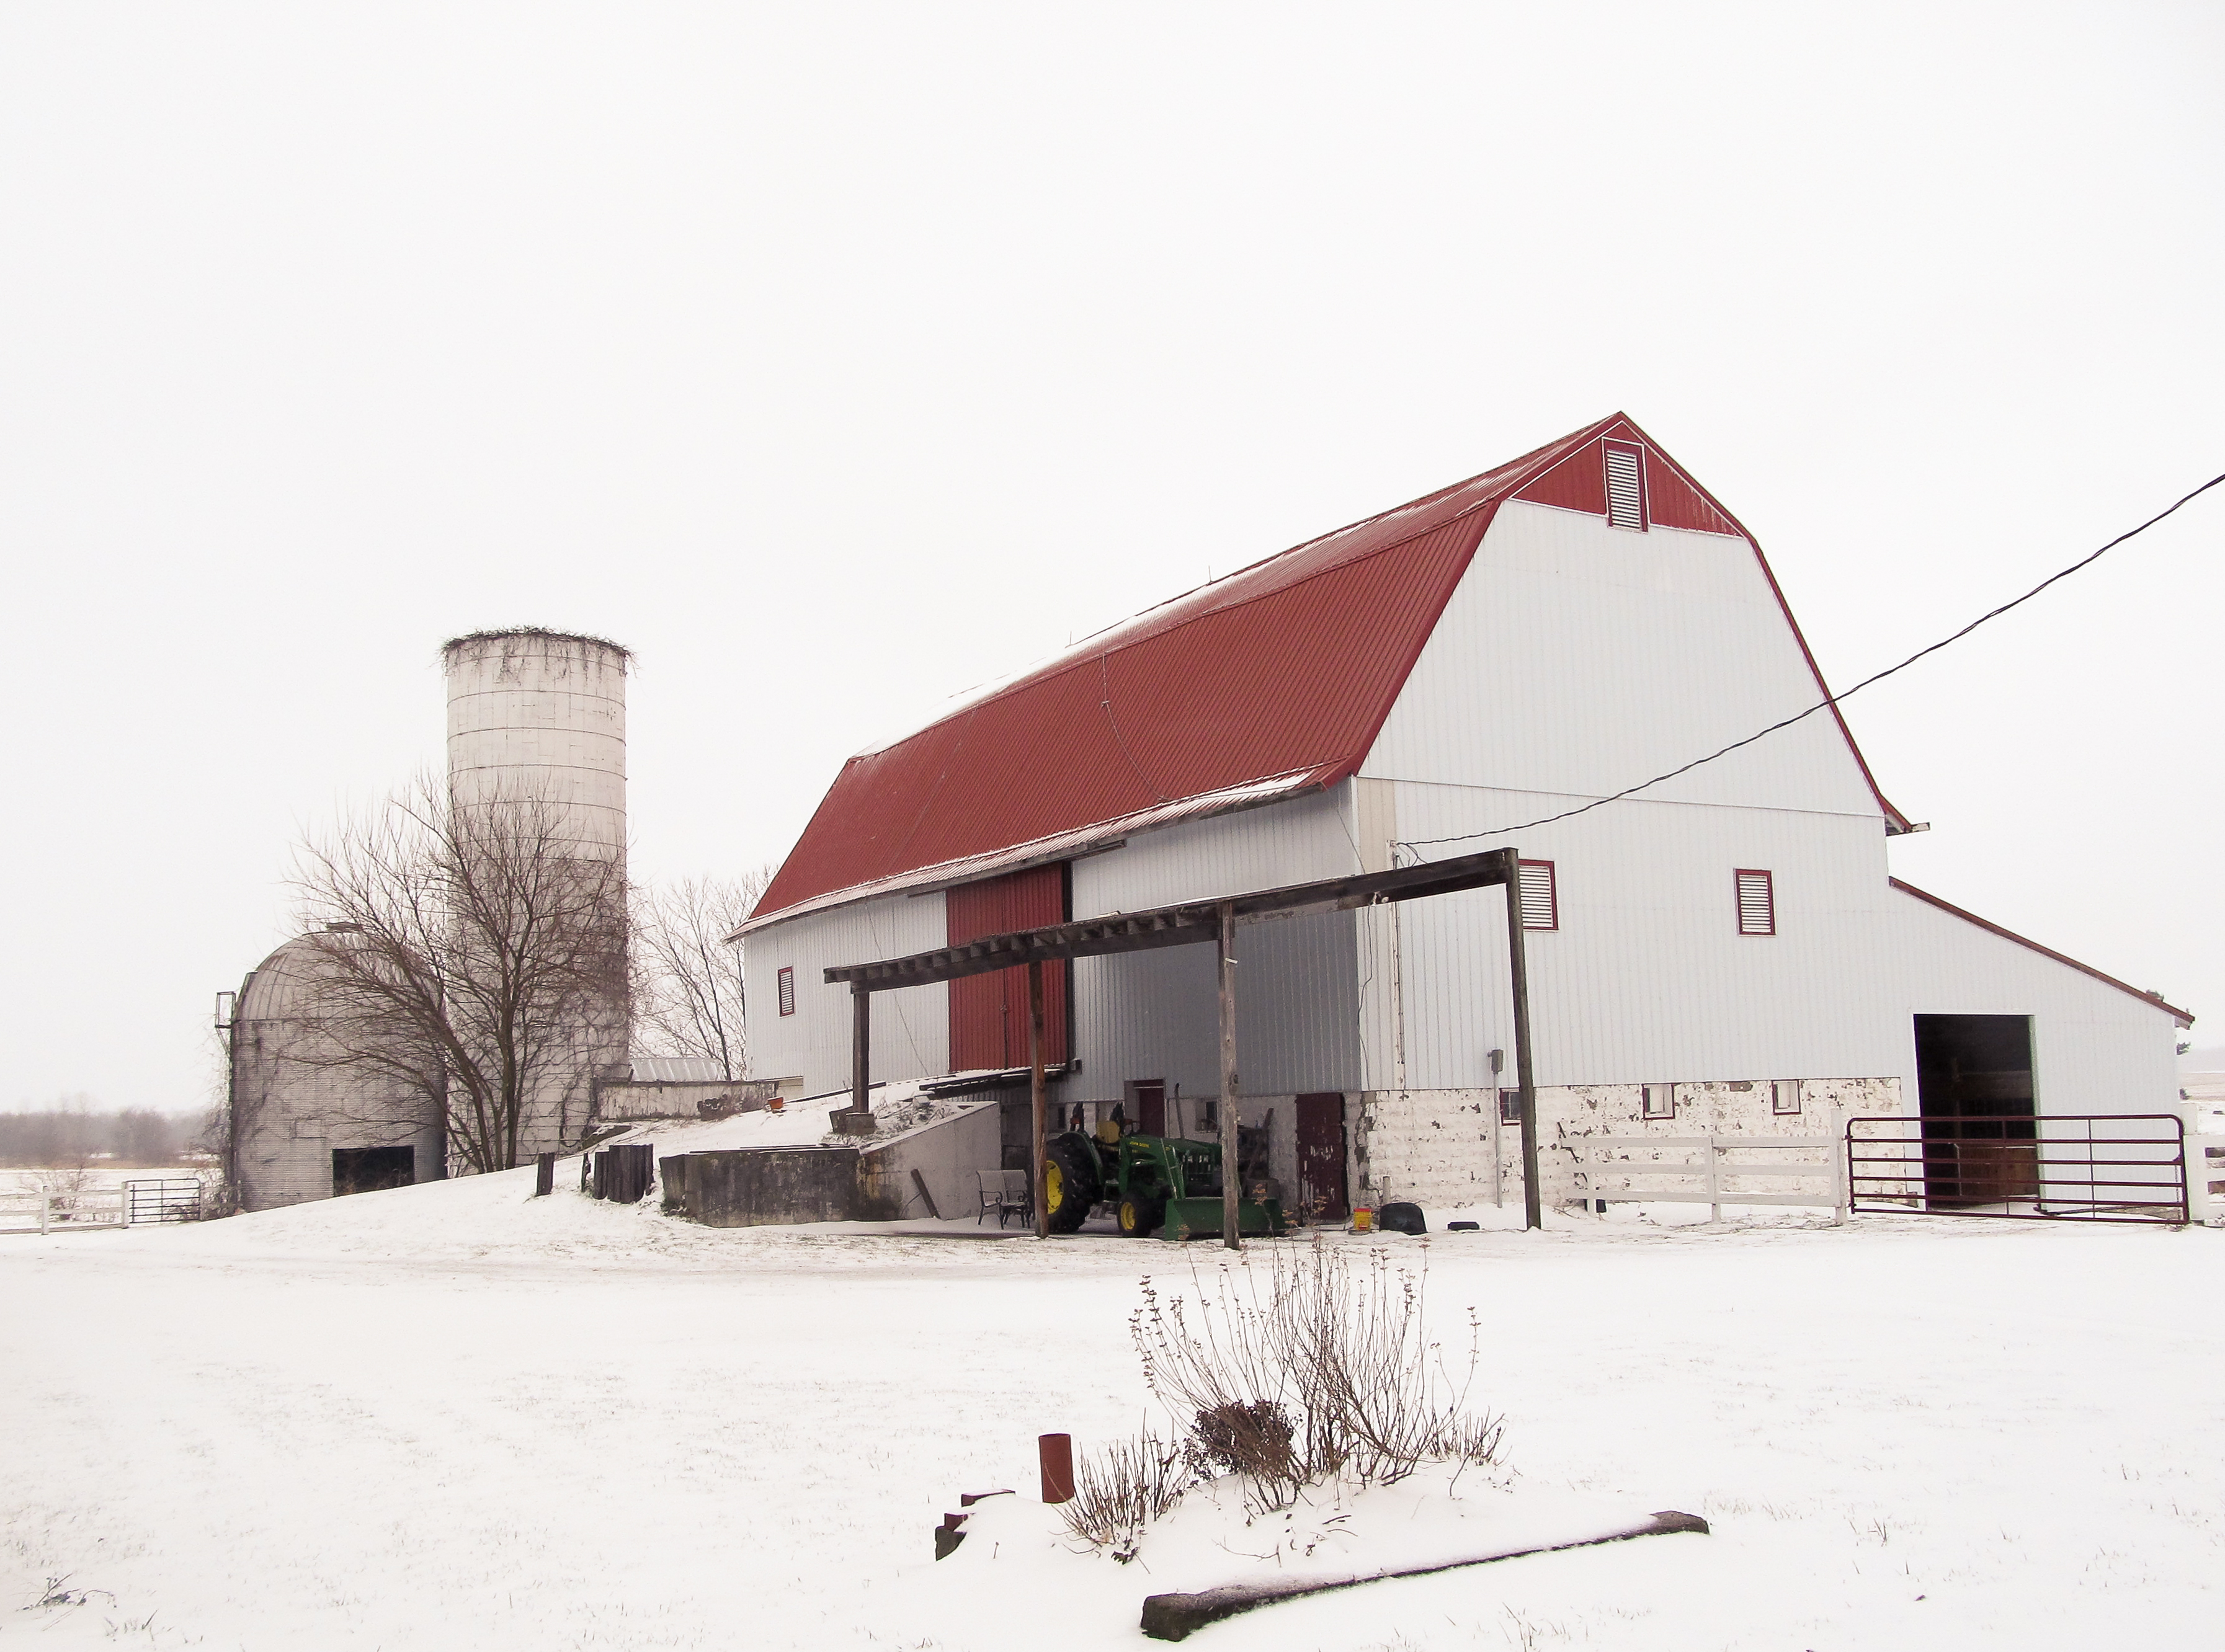
ohio, winter, snow, country, barn, silo, cold, white, clouds, baretrees, sky, building, plant, window, natural environment, tree, house, slope, rural area, landscape, freezing, roof, cottage, facade, siding, door, event, ice cap, farmhouse, farm, natural landscape